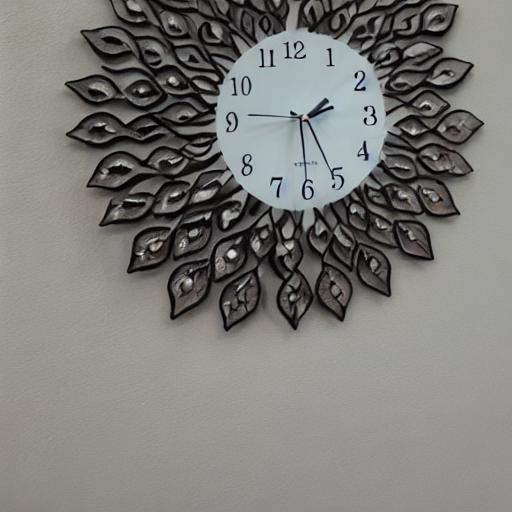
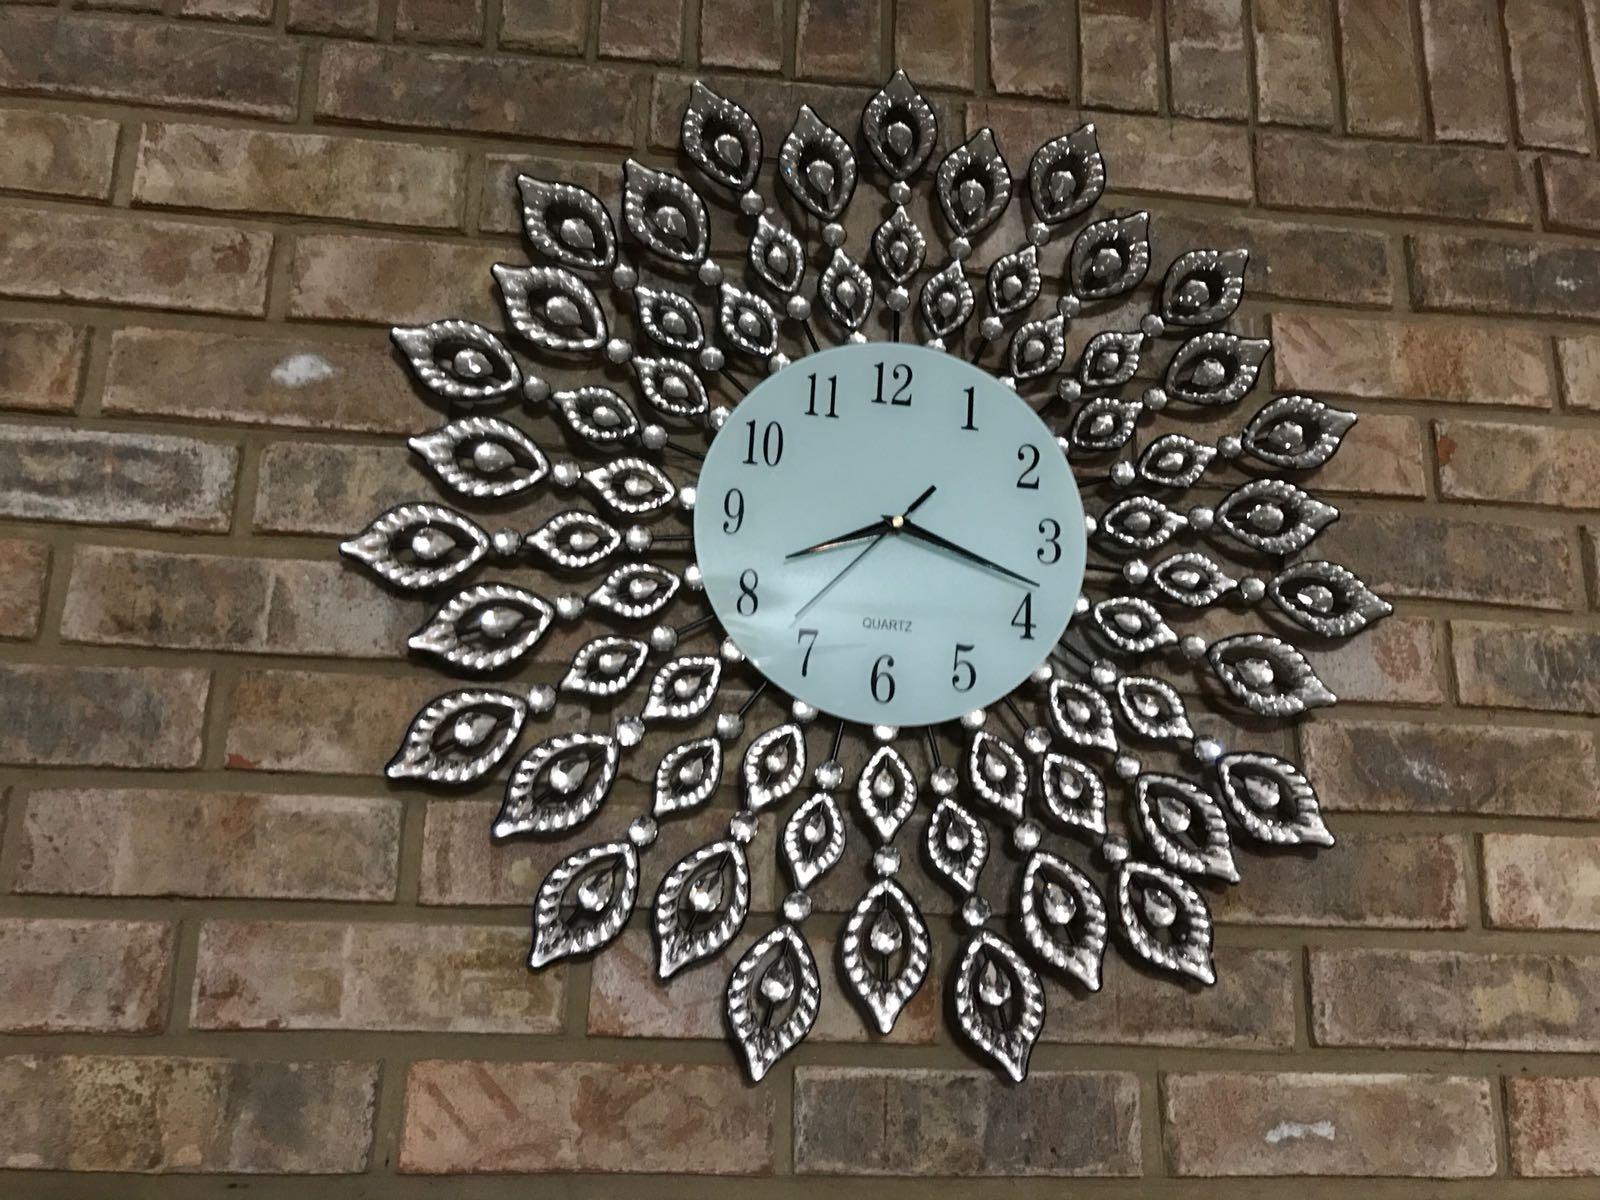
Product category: clock
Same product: no